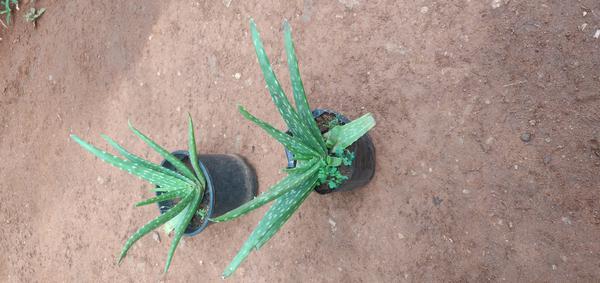
Plant: Aloevera